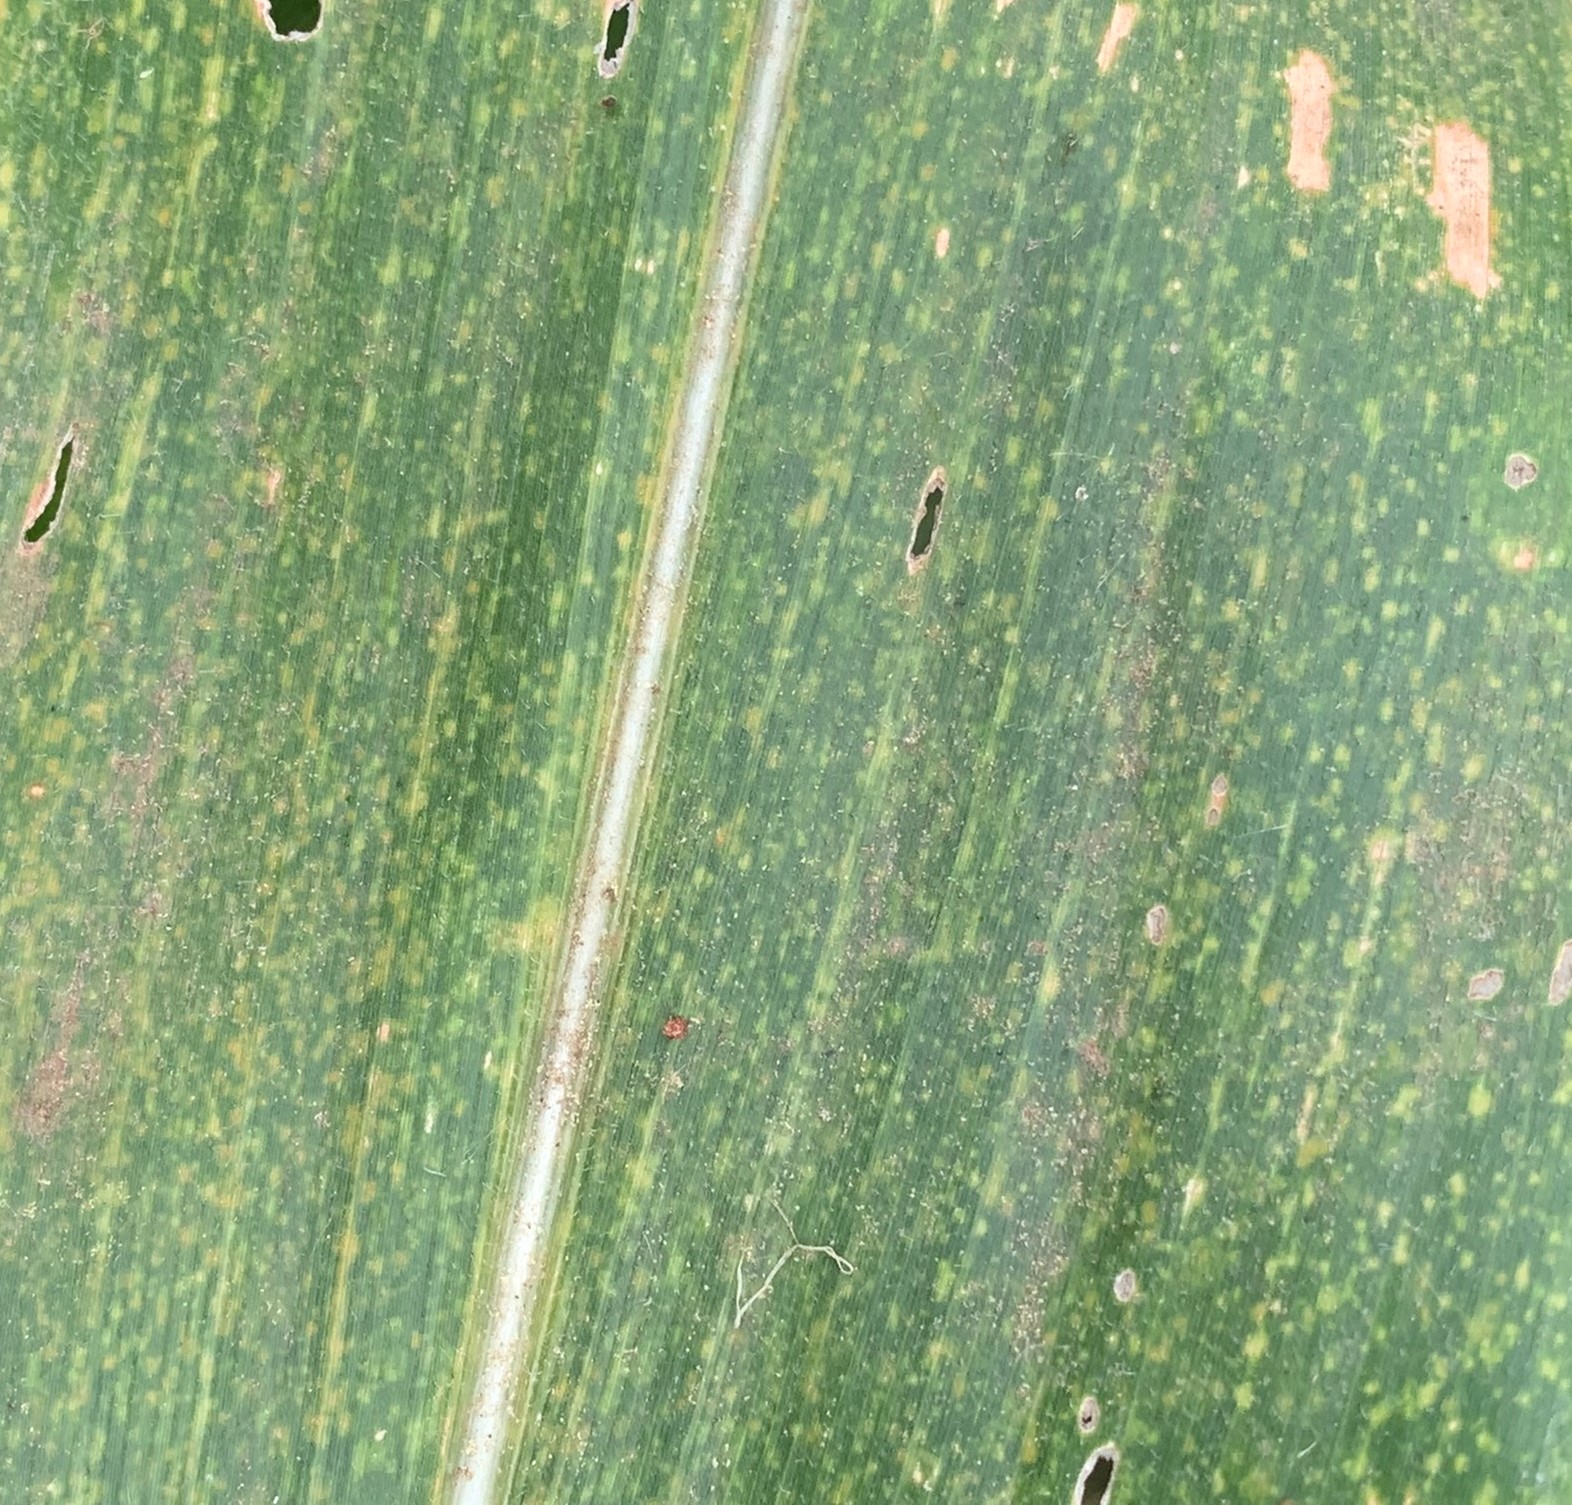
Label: MLN